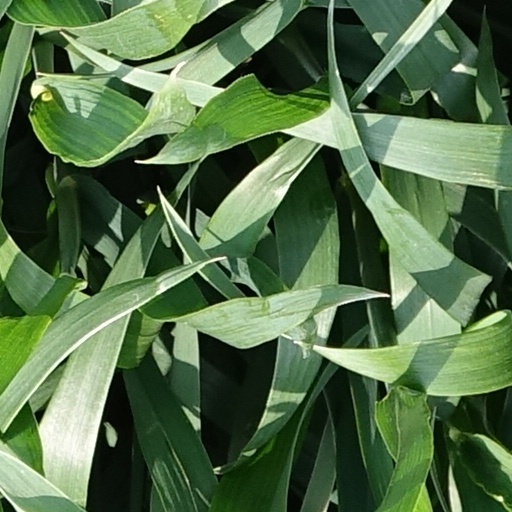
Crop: wheat